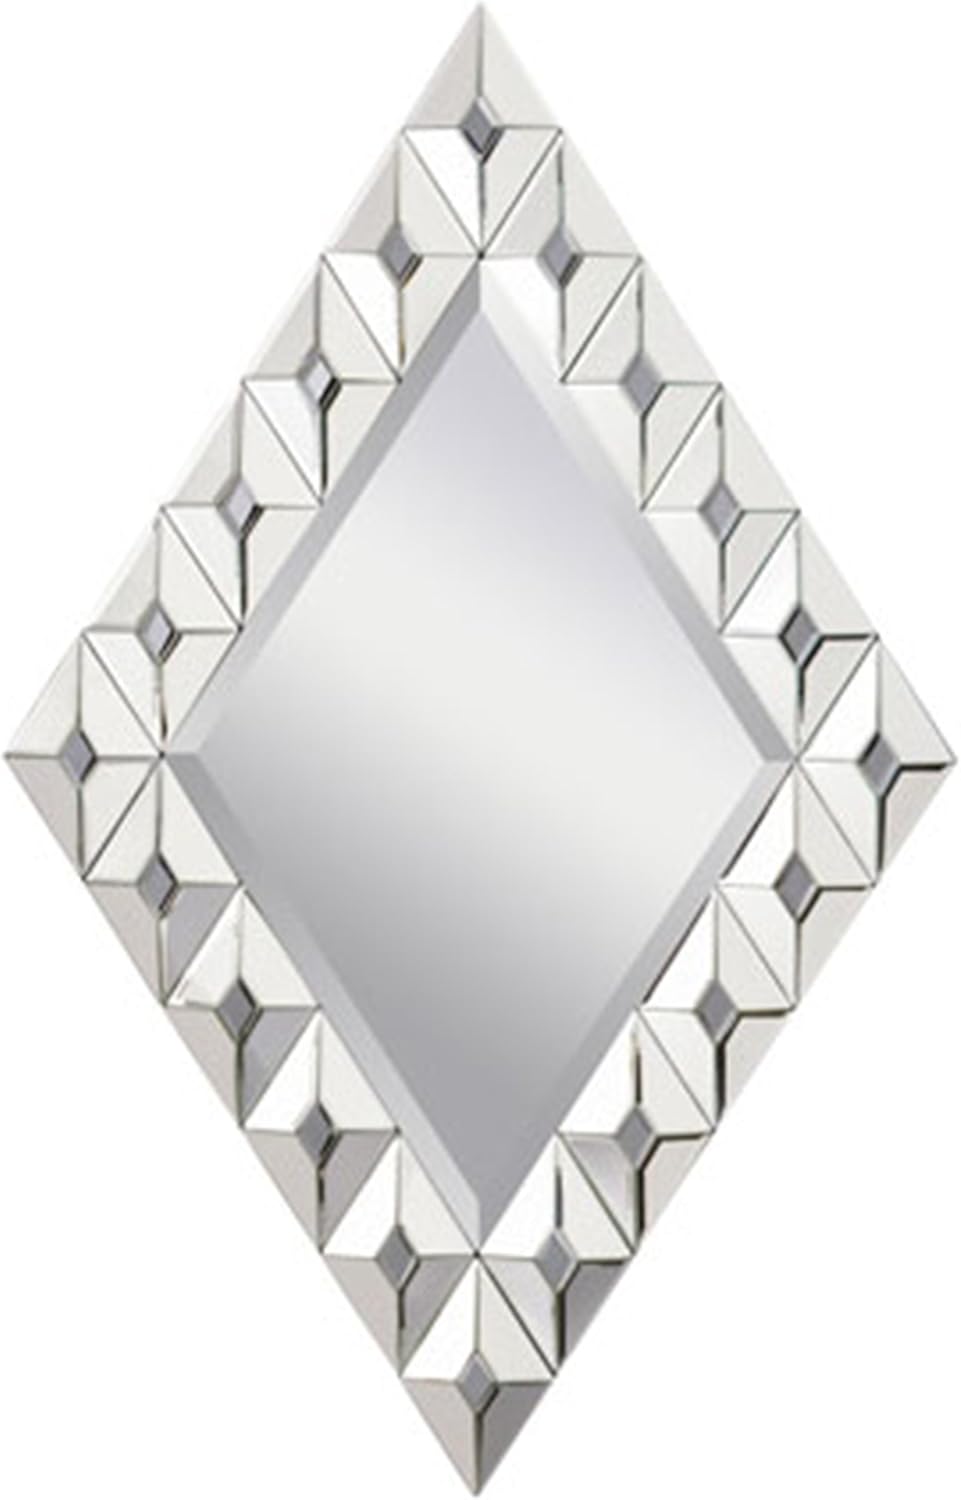
Kichler 78189 Lita 44-Inch Beveled Mirror, Dimensional Beveled Mirror Frame
Category: Tools & Home Improvement
Kichler Lighting 78189 Lita 44IN Beveled Mirror features an exquisite Dimensional Beveled Mirror Frame that will add depth and style to a bathroom, hallway, or bedroom decor reflecting the light, as well as your style, and will be appreciated for many years to come. Mirrors are a great way to add a feeling of space to a room, and with Kichler's selection of decorative mirrors, you can't go wrong. 78189 is 28IN wide x 44IN high x 1.75IN extension. 78189 comes one per package. Since 1938, Kichler Lighting has offered a distinctive array of lighting solutions that reflect your individual personality, tastes and plans. Kichler brings you an unparalleled variety of exciting style families, unique finishes, fresh colors and unequaled quality. Whether it’s casual, contemporary, transitional or traditional, you’ll find it with Kichler, lighting that defines your style.
Features: Overall dimensions are 28IN wide x 44IN high x 1.75IN extension | Mirror dimensions are 18.75IN wide x 29.25IN high | Dimensional Beveled Mirrored frame | Mounts horizontal or vertical | UL CSA Listed